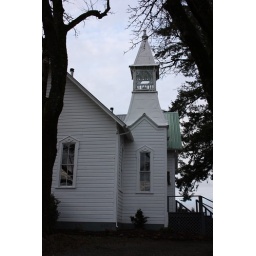
Old Methodist church by the house on the hill, McMinnville, OR.